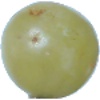
Label: Grape White 1